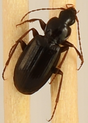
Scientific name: Calathus advena
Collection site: Rocky Mountains NEON (RMNP), plot RMNP_012